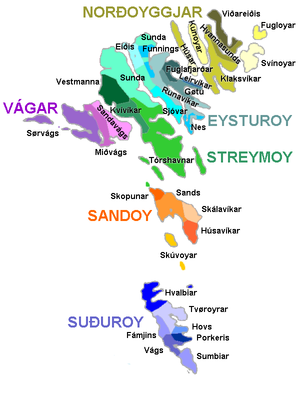
La région de Norðoyar est l'une des six régions administratives des îles Féroé s'étendant sur les îles de Kalsoy, Kunoy, Borðoy, Viðoy, Svínoy et Fugloy.
La région d'Eysturoy est l'une des six régions administratives des îles Féroé s'étendant sur la totalité de l'île d'Eysturoy et la partie orientale de celle de Streymoy.
La région de Vágar est l'une des six régions administratives des îles Féroé s'étendant sur les îles de Vágar, Mykines, Tindhólmur et Gáshólmur.